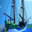
Label: ship